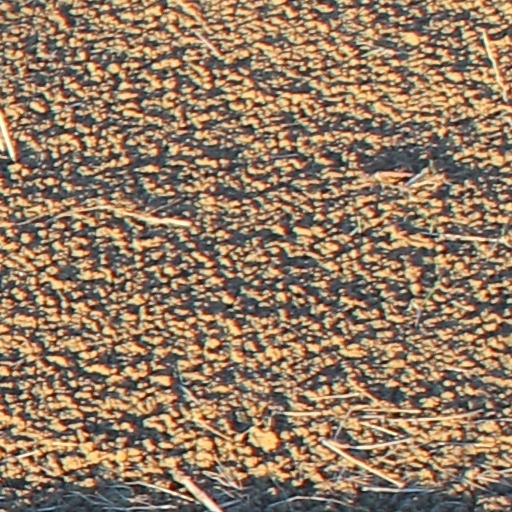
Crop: wheat